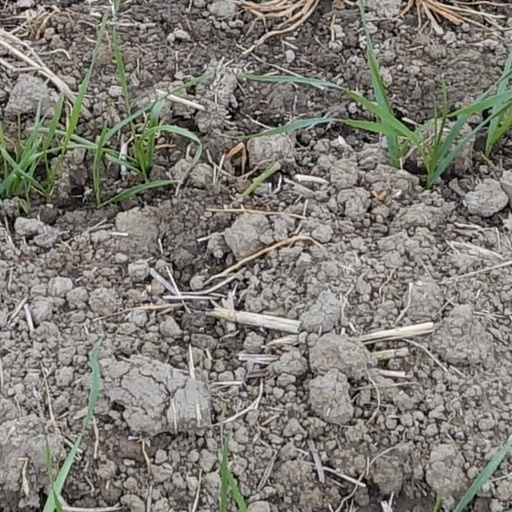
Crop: wheat